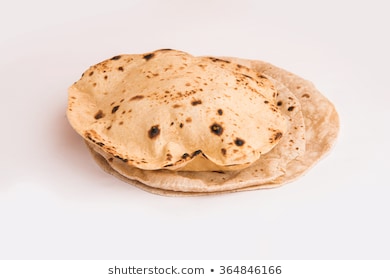
Dish: chapati